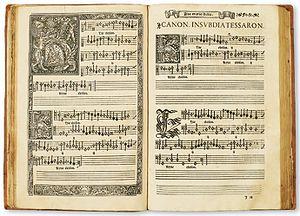
Jacques Moderne est un imprimeur-libraire lyonnais de la Renaissance, connu notamment pour ses éditions musicales.